Virgilio Guidi

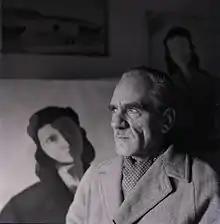
Virgilio Guidi photographed by Paolo Monti, 1952

He was born in Rome into an artistic family. His father was a sculptor. Guidi received his early training at the Scuola Libera di Pittura in Rome and in 1908 began working as a restorer and decorator. He continued his studies at the Accademia di Belle Arti in Rome, where Armando Spadini influenced him. He had few opportunities to view contemporary French art, and instead immersed himself in the study of artists of the Italian Renaissance such as Giotto, Piero della Francesca, and Correggio, and later masters such as Caravaggio. In 1913, he studied the work of Cézanne. In 1915, he participated in the third exhibition of the Rome Secession.